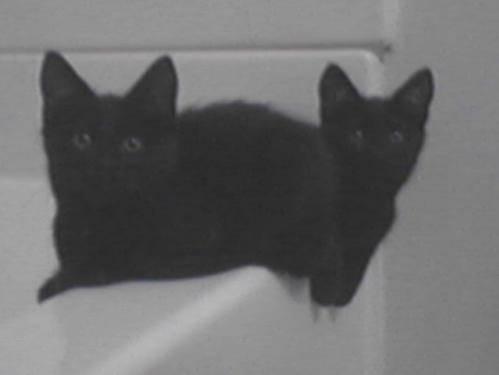
cat